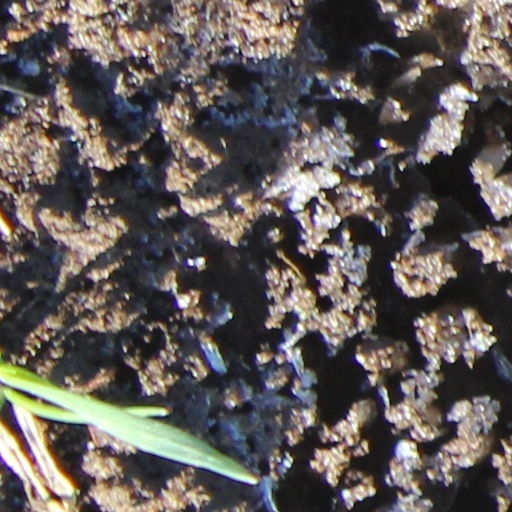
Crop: wheat